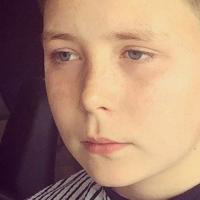
Age group: age 11-20